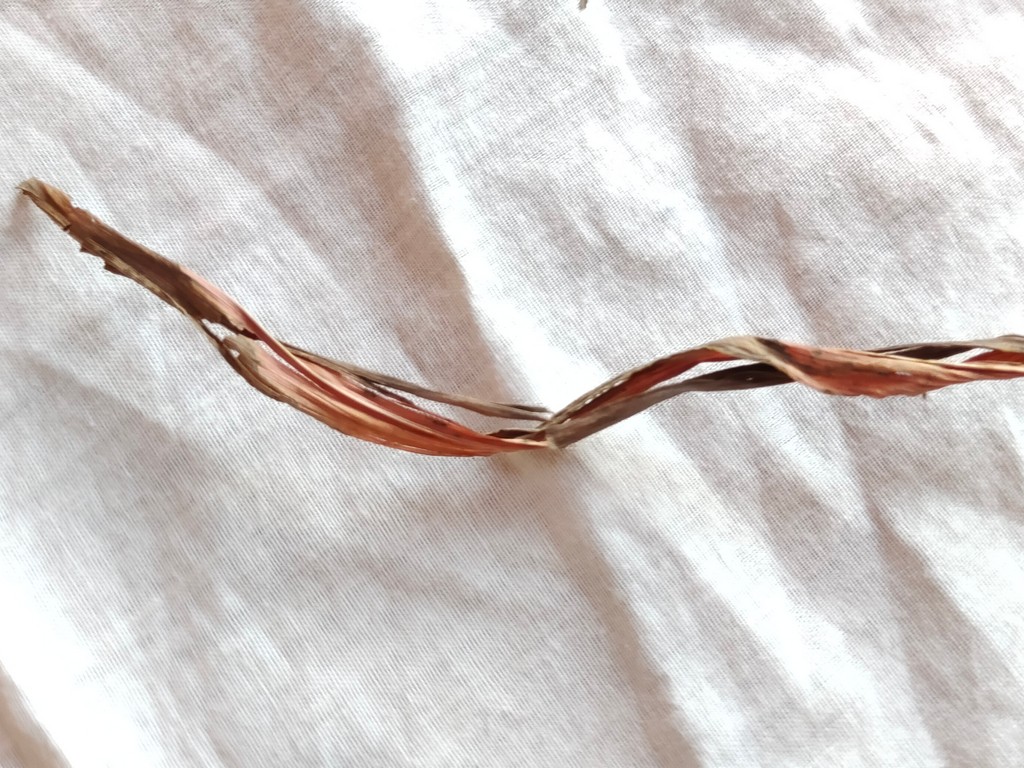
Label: Dried